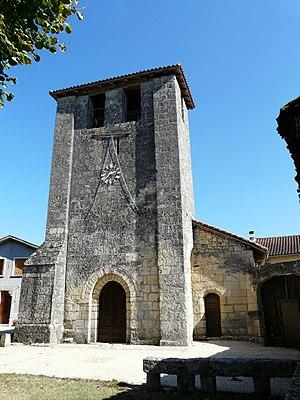
La façade ouest de l'église Saint-Julien, Saint-Julien-de-Bourdeilles, Dordogne, France Object location45°
Saint-Julien-de-Bourdeilles est une ancienne commune du sud-ouest de la France, située dans le département de la Dordogne en région Nouvelle-Aquitaine, devenue le 1ᵉʳ janvier 2016 une commune déléguée au sein de la commune nouvelle de Brantôme en Périgord.